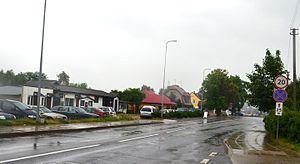
Panemunė est la plus petite des villes de Lituanie.